Mariano Necochea

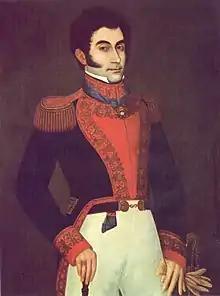
Retrato de Mariano Necochea

Mariano Necochea (7 September 1790, in Buenos Aires – 1849 in Miraflores, near Lima) was an Argentine-Peruvian soldier.